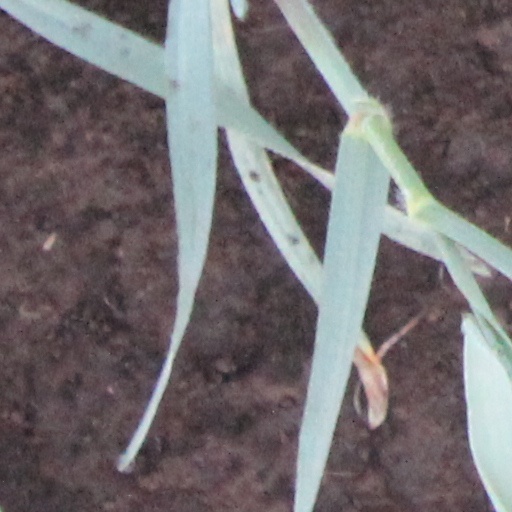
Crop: wheat